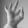
ASL letter: F